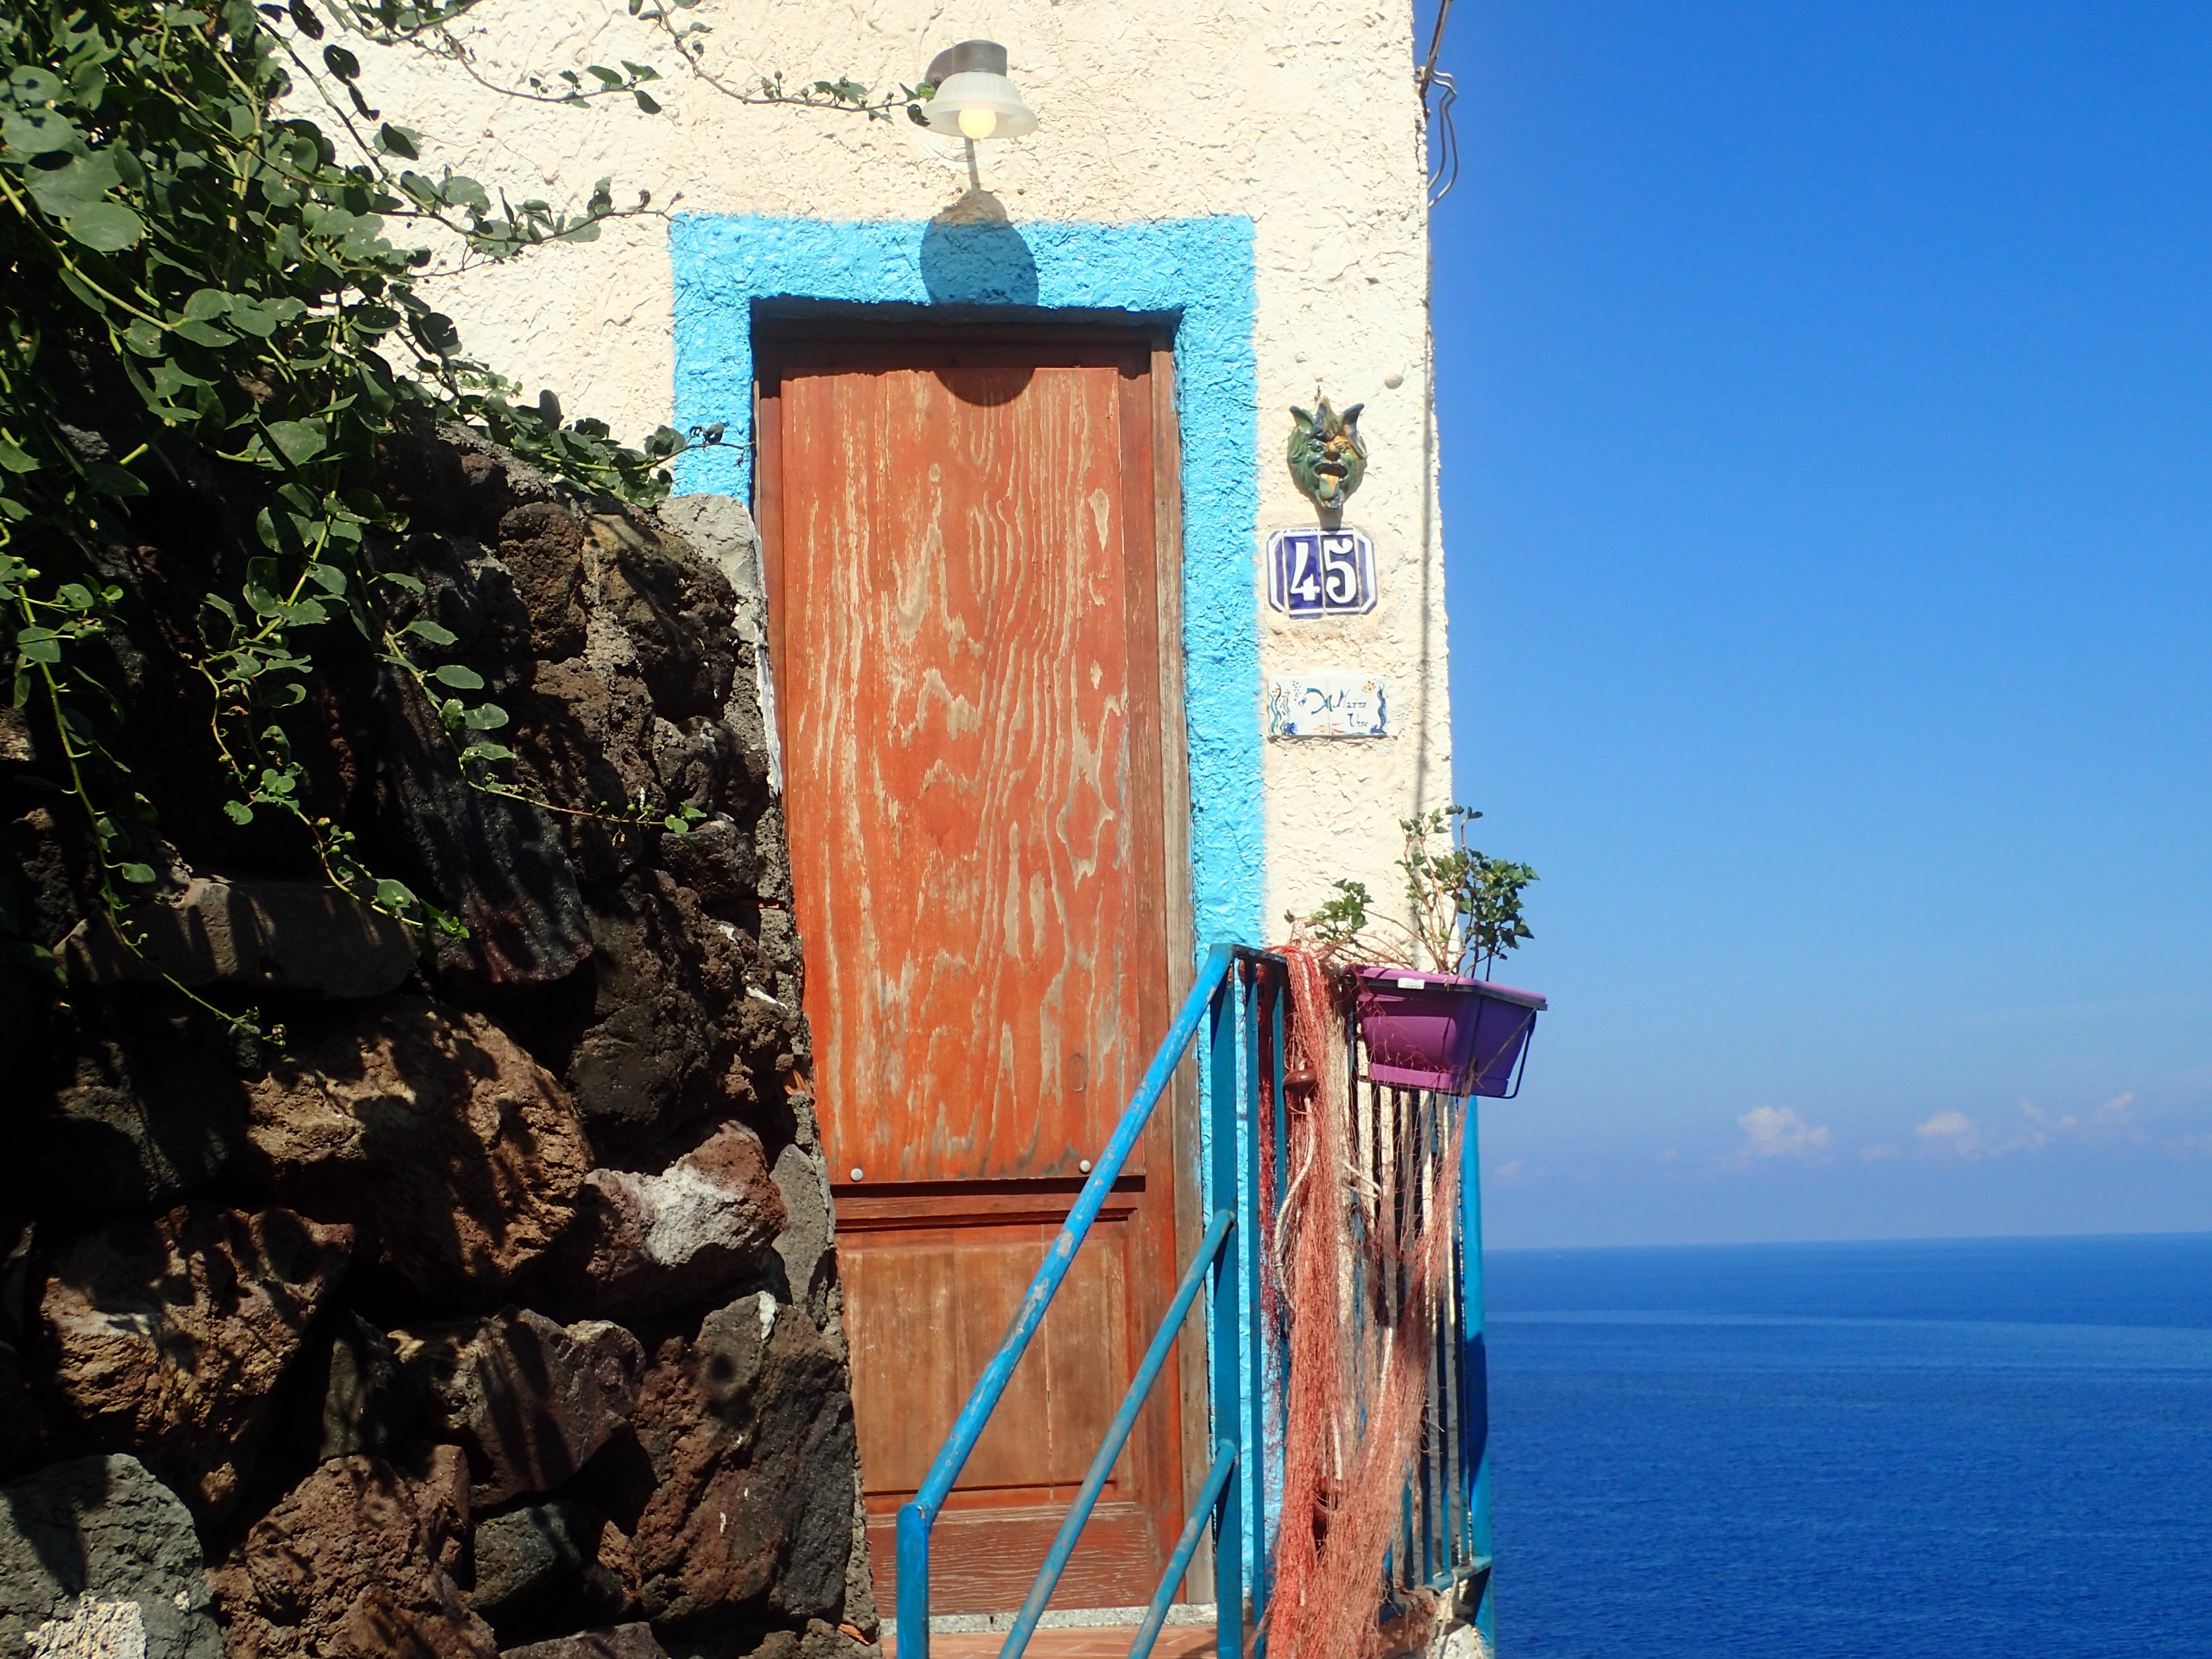
mediterranean, tower, holiday, italy, blue, front door, input